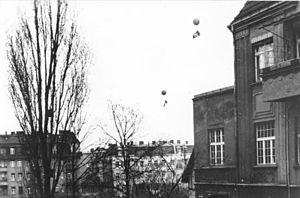
L'élection présidentielle allemande de 1932 est la seconde élection au suffrage universel direct du président du Reich, le chef de l'État de la république de Weimar. Le mandat du président sortant, Paul von Hindenburg expire en mai 1932. Après deux tours de scrutin, les 13 mars et 10 avril, Paul von Hindenburg est réélu président du Reich.